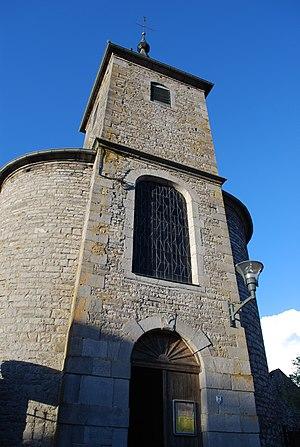
Entrée et clocher de l'Eglise Notre-Dame de la Nativité de Sosoye
Cette page regroupe l'ensemble du patrimoine immobilier classé de la ville belge d'Anhée.
Sosoye est une section de la commune belge d'Anhée située en Région wallonne dans la province de Namur.